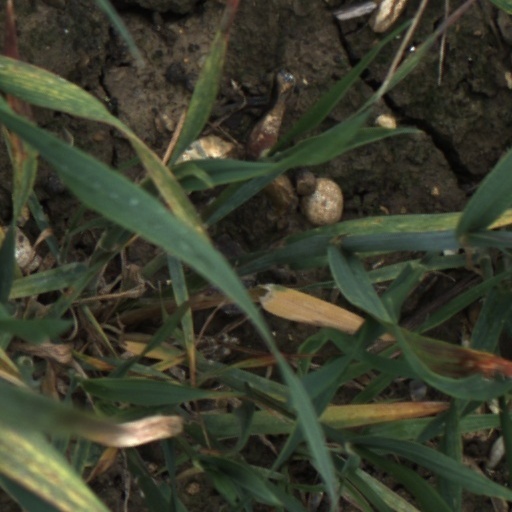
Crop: wheat